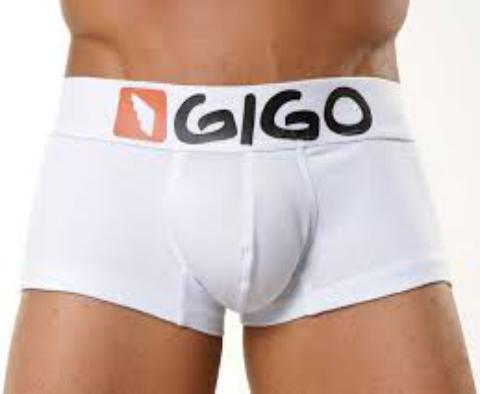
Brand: gigo
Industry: Clothes